Strandgaten, Bergen

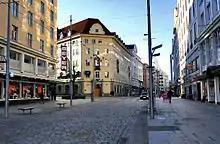
View of eastern Strandgaten from Torgallmenningen

The street was officially named "Strandgaten" in 1857, although it had gone by that name for a very long time prior to this. During the 12th century, the area around the eastern part of Strandgaten changed from a rural area dominated by Munkeliv Abbey and St. John's Priory, to a centre for trade of goods. After one of the many great fires that throughout the centuries have ravaged Bergen destroyed the easternmost part of Strandgaten in 1561, Erik Rosenkrantz, governor of Bergenhus len, ordered the creation of a broad street (an "allmenning") which would prevent future fires from spreading. Torgallmenningen (formerly Vågsallmenningen), Vetrlidsallmenningen, Korskirkeallmenningen, and many other streets in the old part of Bergen were created for the same reason. The street, formerly known as "Rosenkrantz' allmenning", is now known as "Murallmenningen". The origin of the name is the personal residence of Rosenkrantz, which he built there shortly after the fire. This building, known as "Muren" or "Murhvelvingen", has been used for a number of different purposes throughout history, and is currently home to the Buekorps Museum.